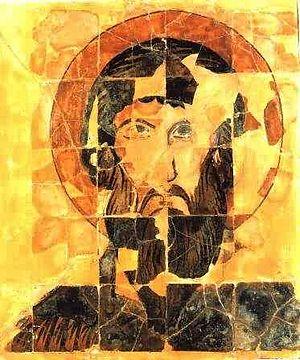
L’Histoire de l'icône byzantine et orthodoxe est la description des processus historiques d'apparition et de développement de la peinture d'icônes dans le monde orthodoxe. L'icône est un genre de peinture, de nature religieuse par ses thèmes et ses sujets, cultuelle par sa signification, qui débute au haut Moyen Âge, voire dans l'antiquité tardive, dans l'Empire romain d'Orient. L'icône religieuse a pour but d'être un lien entre le monde divin et le monde terrestre, durant la prière individuelle ou la liturgie chrétienne.